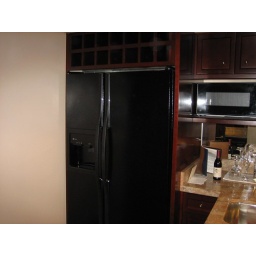
Full-size fridge with ice & water and microwave in Butler's pantry